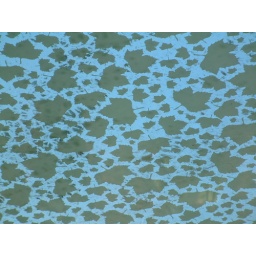
An interesting glass roof near the Oracle shopping centre.